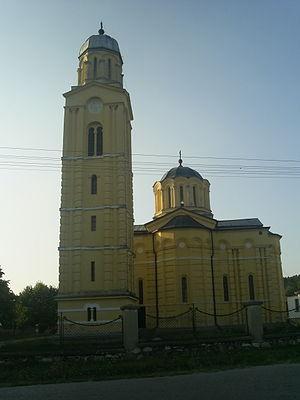
Badnjevac est une localité de Serbie située dans la municipalité de Batočina, district de Šumadija. Au recensement de 2011, elle comptait 1 084 habitants.
L'éparchie de Šumadija est une éparchie, c'est-à-dire une circonscription de l'Église orthodoxe serbe. Située au centre de la Serbie, elle a son siège à Kragujevac. À sa tête se trouve l'évêque Jovan.